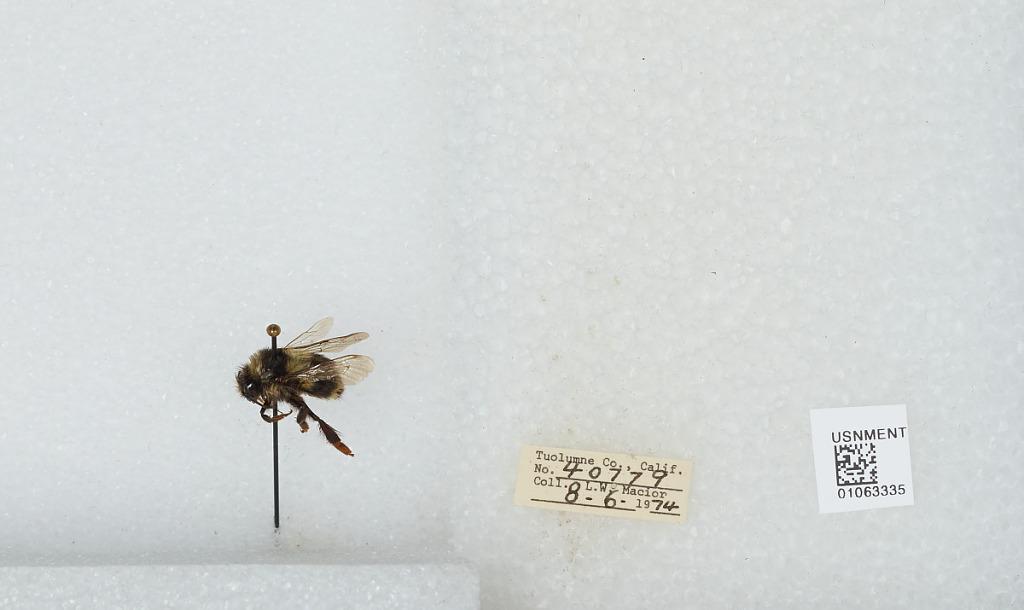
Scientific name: Bombus bifarius nearcticus
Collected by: L. Macior
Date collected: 1974-8-6
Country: United States
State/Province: California
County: Tuolumne
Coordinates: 38.02, -119.93